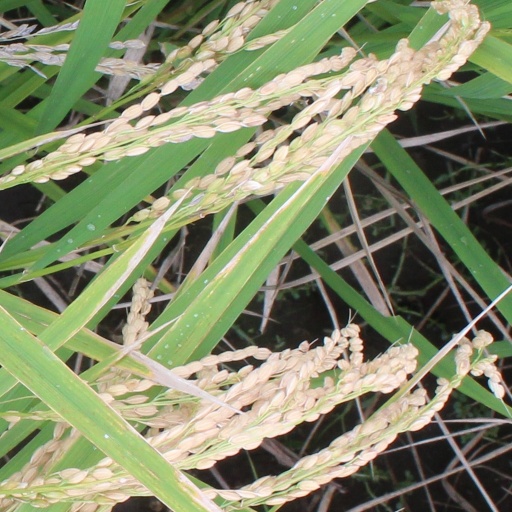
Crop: rice